Campeau Corporation

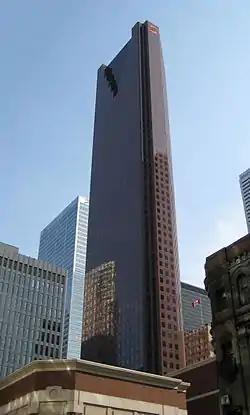
Scotia Plaza in Toronto, one of the major buildings built by Campeau Corporation

Campeau Corporation was a Canadian real estate development and investment company founded by entrepreneur Robert Campeau. It was infamous from its ultimately unsuccessful acquisitions of American department store holding companies Allied Stores in 1986 and Federated Department Stores in 1988. The whole organization soon was mired in bankruptcy and spurred the decline of the regional department store.